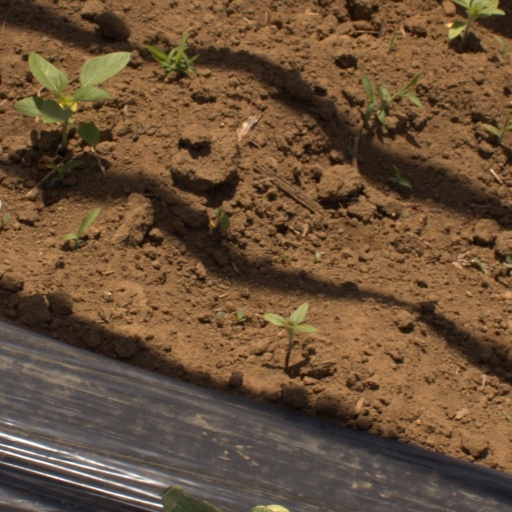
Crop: Jerusalem artichoke